Vršac Castle

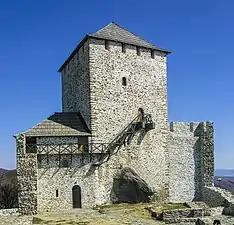
Vršac Tower after second stage of reconstruction

Vršac Castle formerly known as Vršac Tower, is a medieval fortress near Vršac, Vojvodina, Serbia. Only Donjon tower remained from the entire complex, but in 2009 reconstruction started, to recreate the entire Vršac Castle.